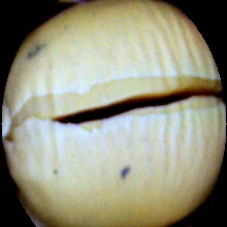
Label: Skin-damaged